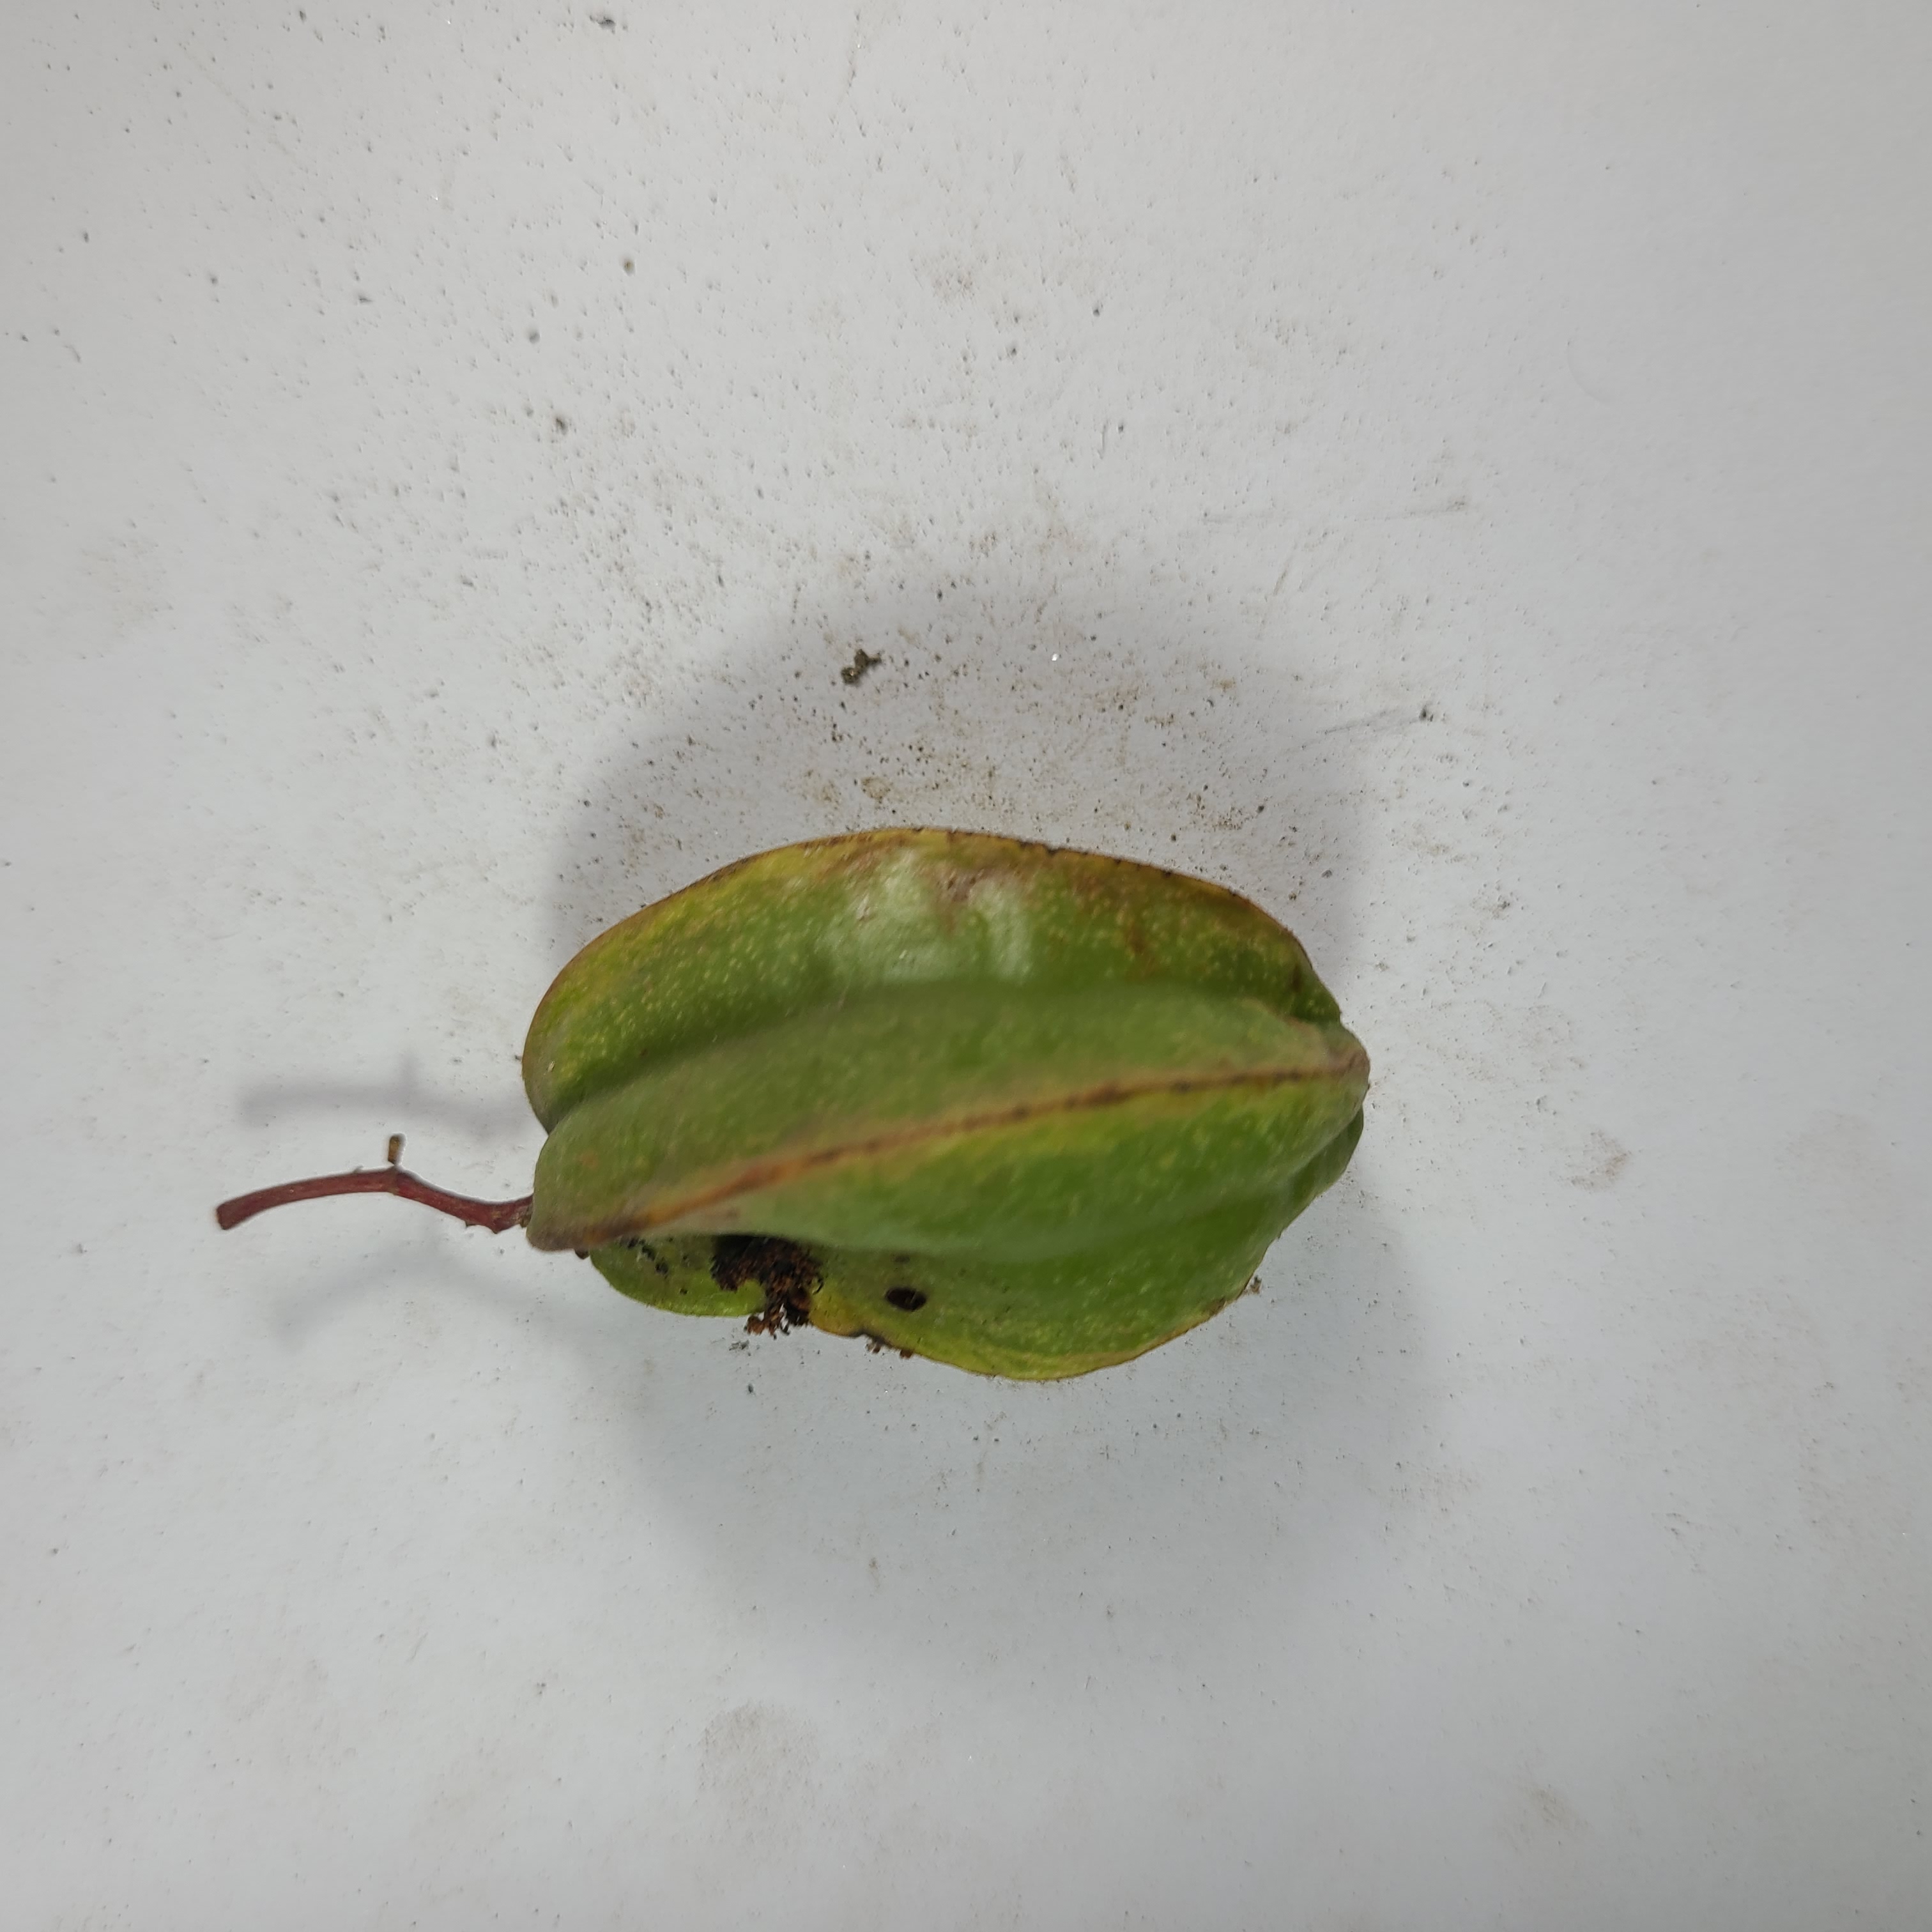
Label: Unhealthy Fruits